Timofei Moșneaga

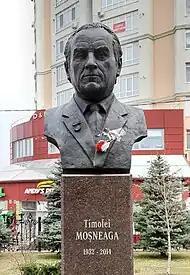
Bust on the Alley of Brilliant Scientists and Doctors in Chișinău

Timofei Moșneaga was married to Maria Moșneaga (née Burlacu) an obstetrician-gynaecologist, Doctor of Medicine, recipient of the Order of Work Glory. They had two sons.